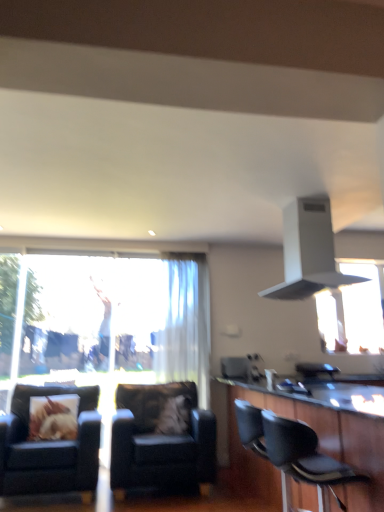
Question: From a real-world perspective, Point to the vacant region under black leather chair at lower left, arranged as the 1th chair when viewed from the left, in the image.
Answer: [(0.115, 0.983)]